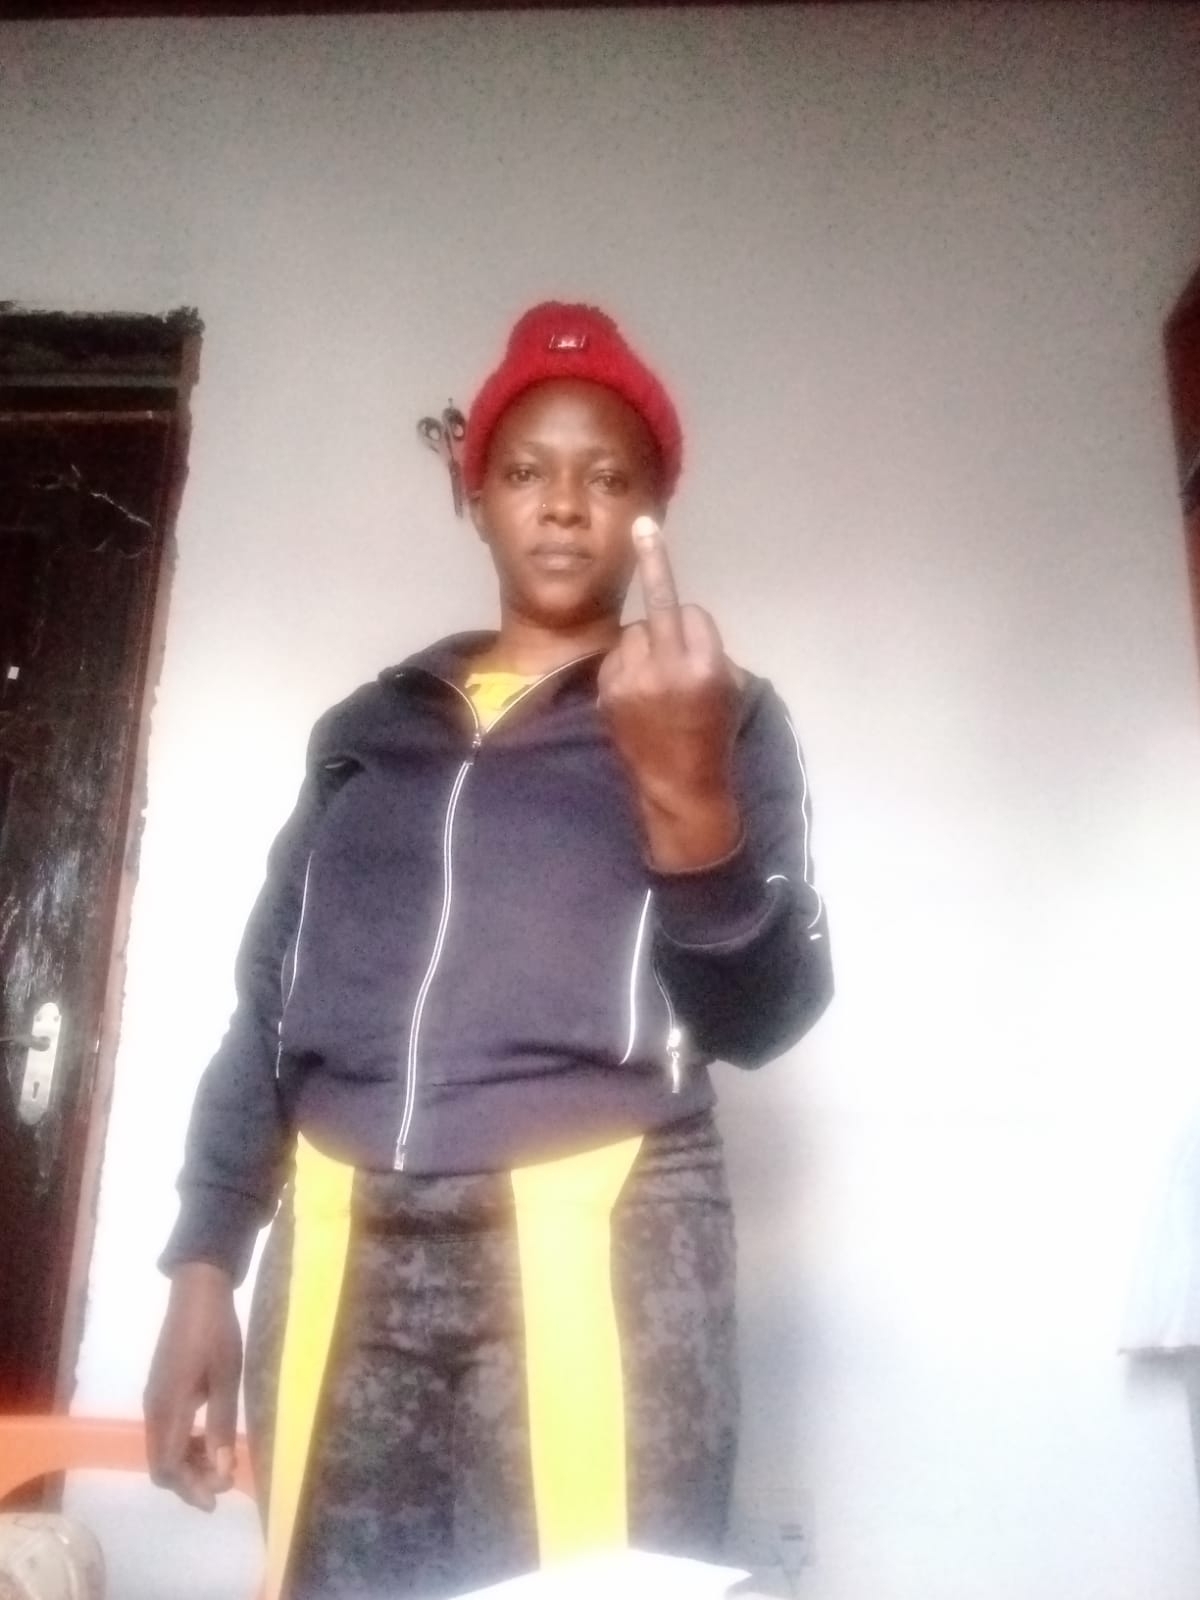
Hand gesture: middle_finger